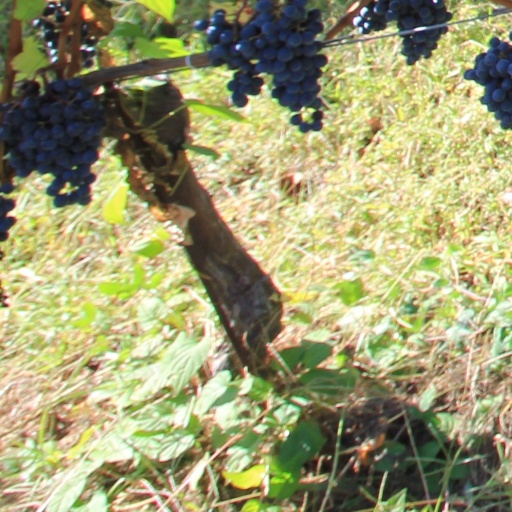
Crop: grape